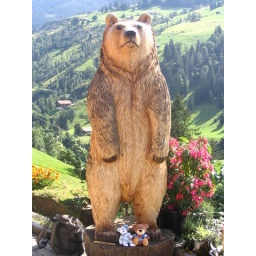
The wooden bear at the Woodcarver's in Adelboden with Bella and Muffin the Ranger and Guide mascots.